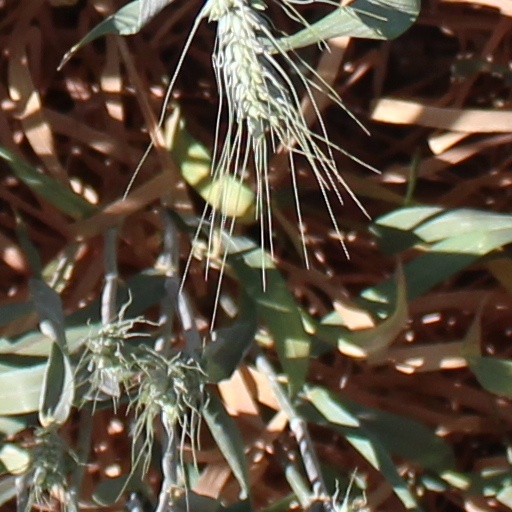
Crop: wheat